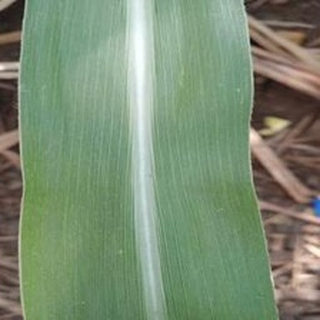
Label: healthy_sugarcane